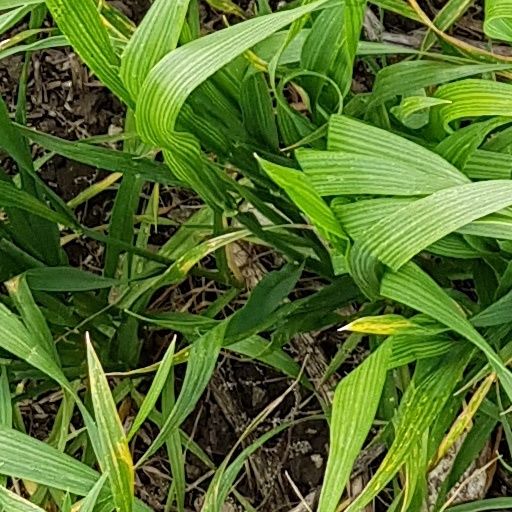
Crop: wheat